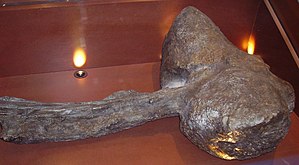
Euoplocephalus
Euoplocephalus' halekølle.
Euplocephalus var en ankylosaur fra Sen Kridt. Den havde pigge på ryggen og en tung halekølle, der bestod af to benede klumper.